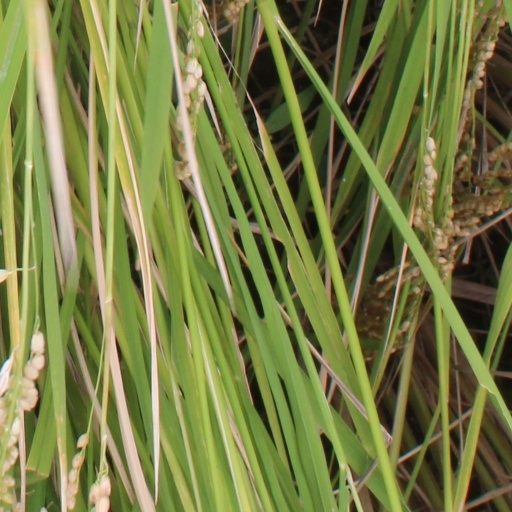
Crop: rice